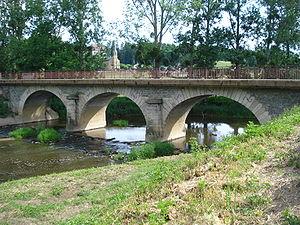
L'Arconce est une rivière française, affluent de la Loire en rive droite. Elle traverse la partie sud-occidentale du département de Saône-et-Loire, en région de Bourgogne-Franche-Comté et plus précisément le Charolais et le Brionnais.
Lugny-lès-Charolles est une commune française située dans le département de Saône-et-Loire en région Bourgogne-Franche-Comté.